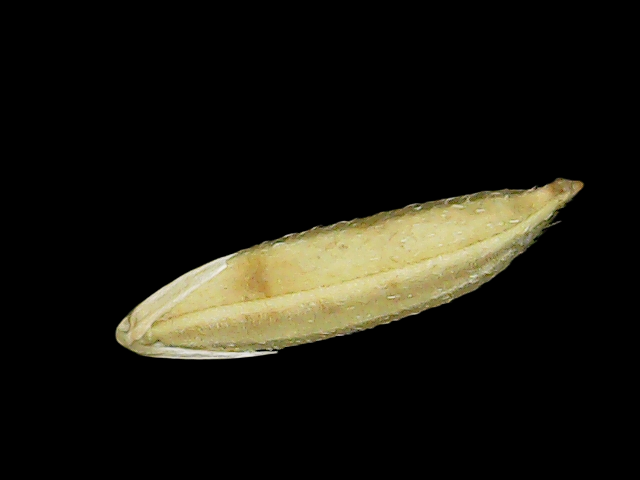
Rice variety: Binadhan11